Old Man Trump

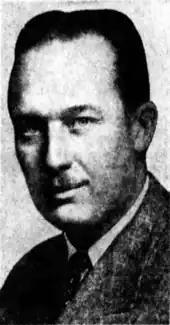
Black-and-white photographic portrait of a smiling adult man with slicked-back hair and a toothbrush mustache, wearing a suit. He eyes the camera with a classically handsome confidence.

In December 1950, Woody Guthrie signed a lease at the Beach Haven apartment complex owned and operated by Fred Trump in Gravesend, Brooklyn. There are several handwritten drafts of the lyrics with titles such as "Beach Haven Race Hate" and "Beach Haven Ain't My Home". In its lyrics, Guthrie expresses his dissatisfaction with Trump and the "color line" he had drawn in his Brooklyn neighborhood: